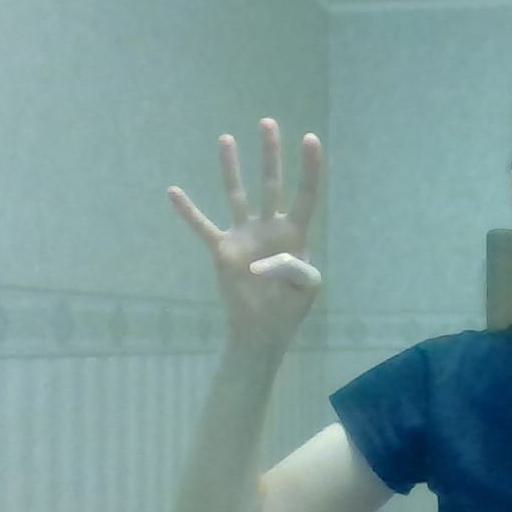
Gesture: four